1963 in the Vietnam War

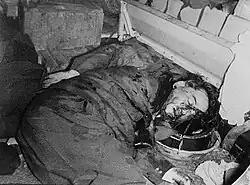

General Harkins notified Washington that the coup d'état against the Diệm government was underway.